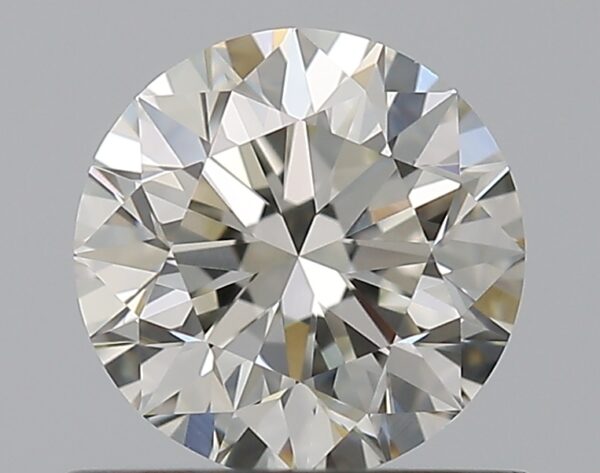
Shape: round
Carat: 0.7
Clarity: VVS2
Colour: I
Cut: VG
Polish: EX
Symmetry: EX
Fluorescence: N
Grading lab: GIA
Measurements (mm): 5.56 x 5.59 x 3.59